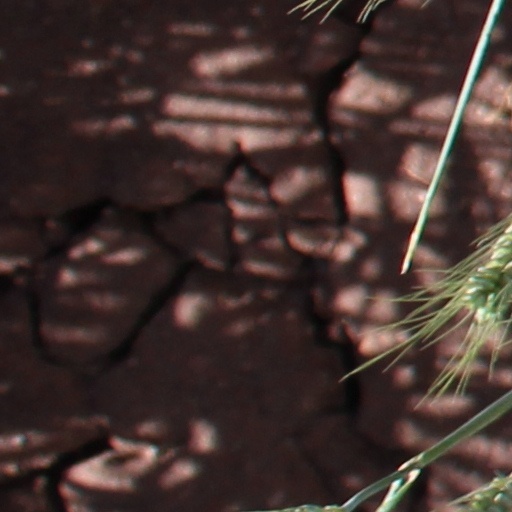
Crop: wheat